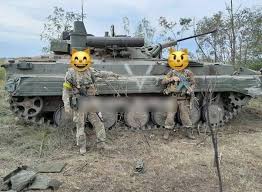
Label: BMP-2